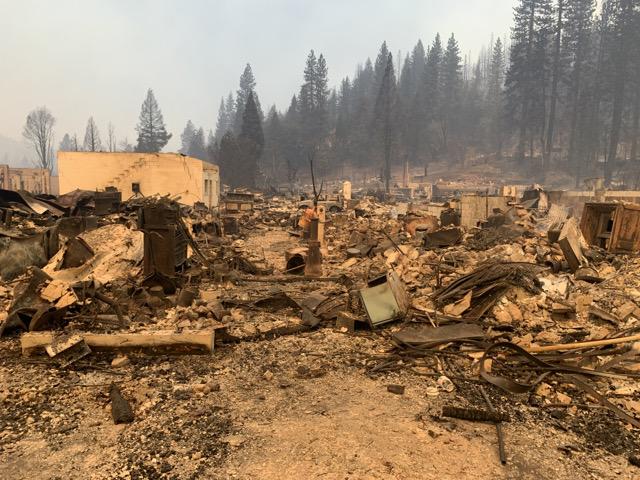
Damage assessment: destroyed